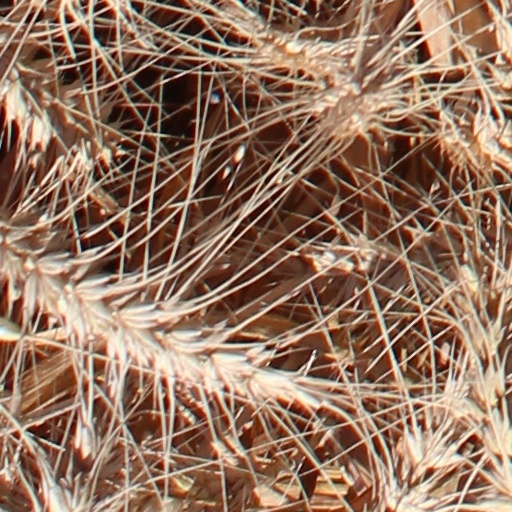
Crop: wheat